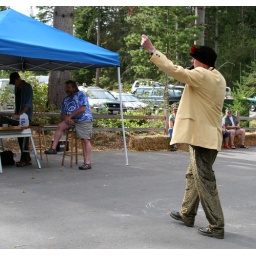
The look of boredom on the face of the man in blue borders on rudeness